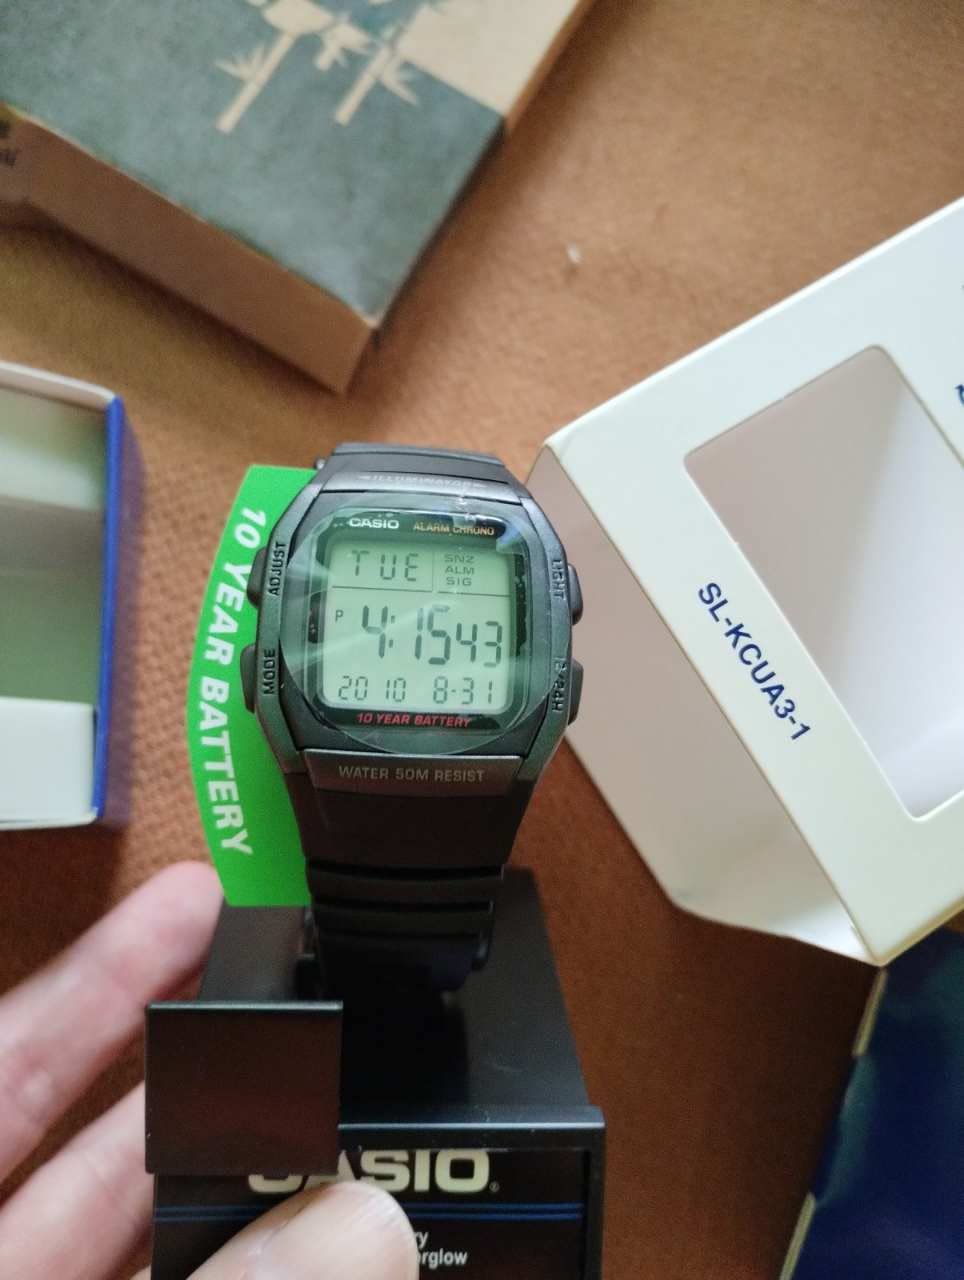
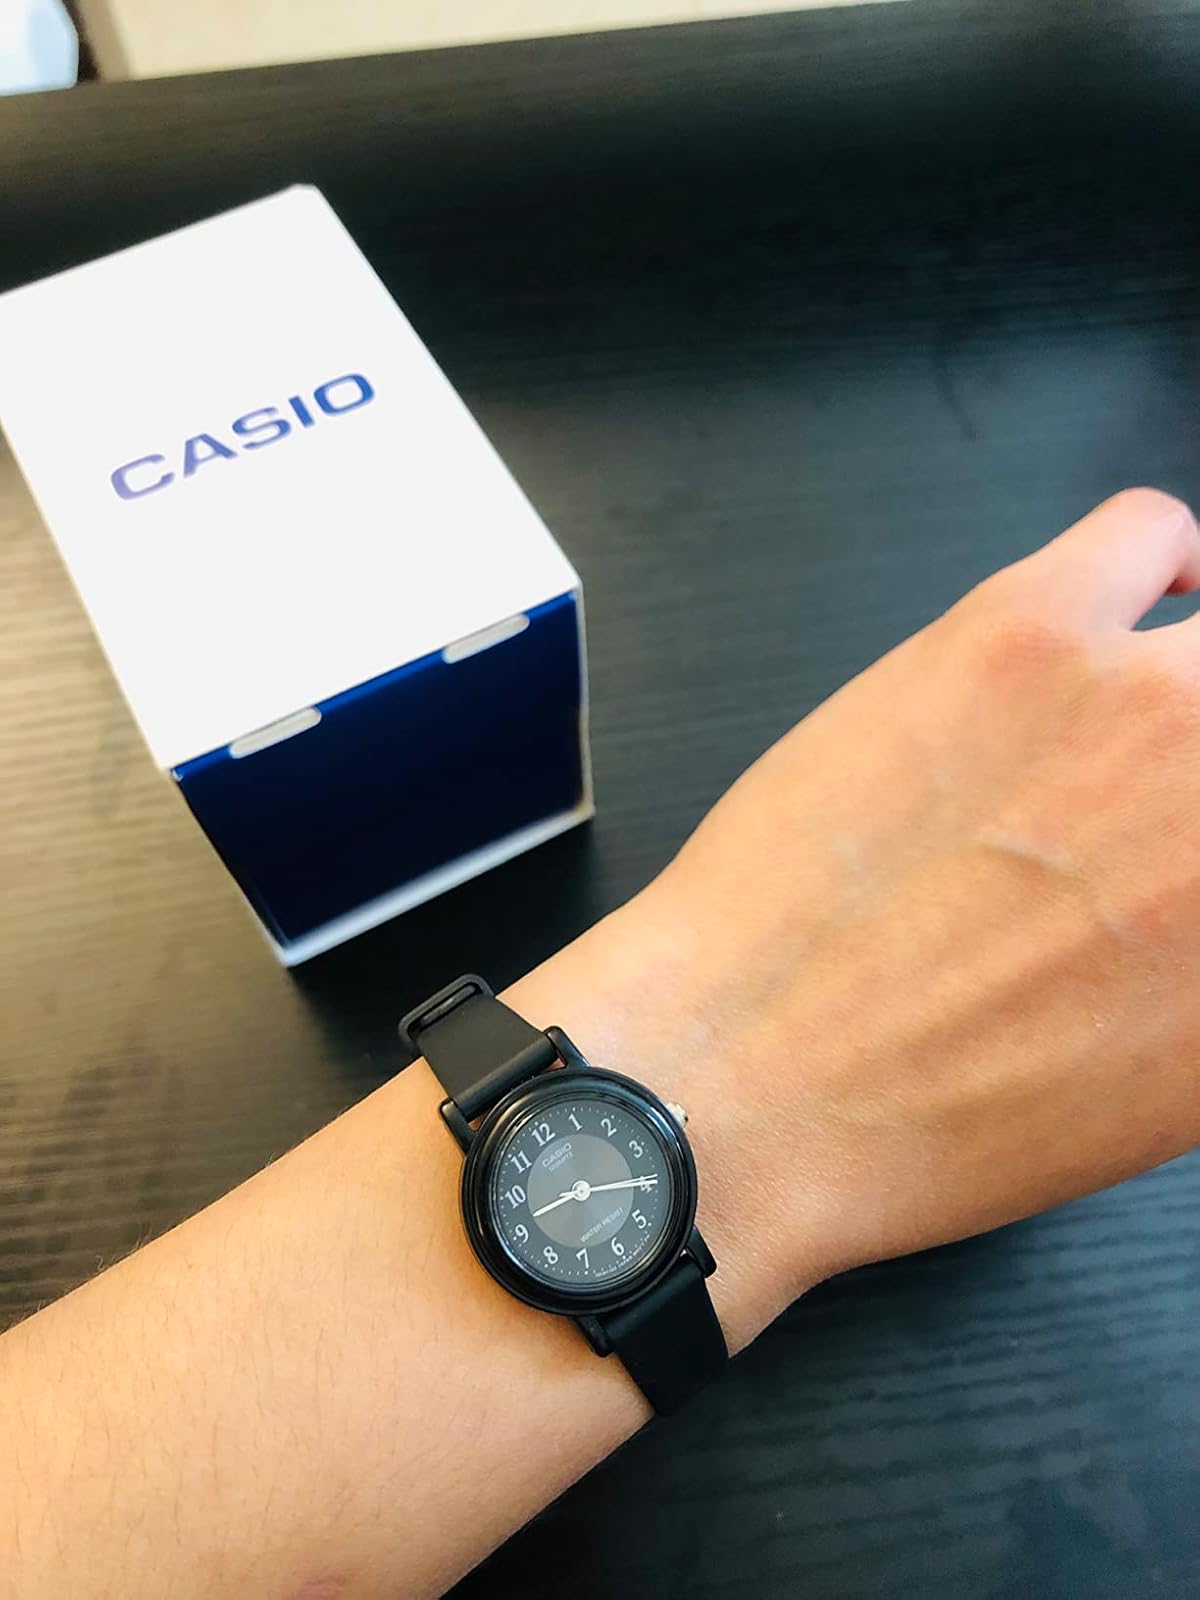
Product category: accessories_watch
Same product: no